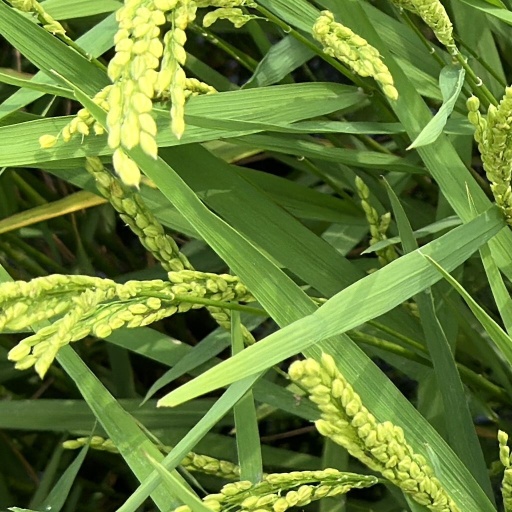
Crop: rice